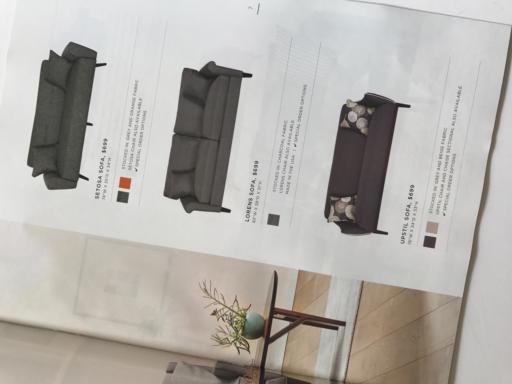
Waste category: paper